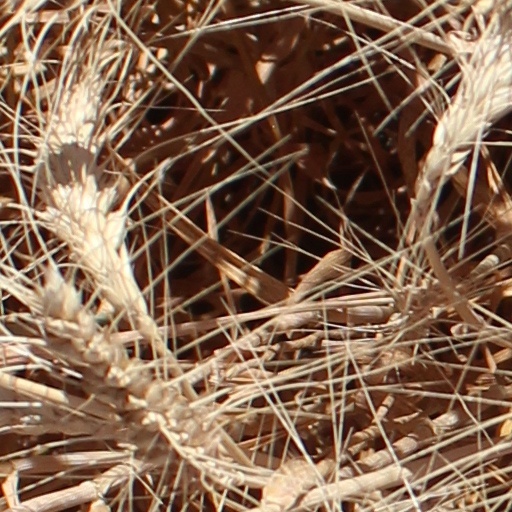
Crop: wheat